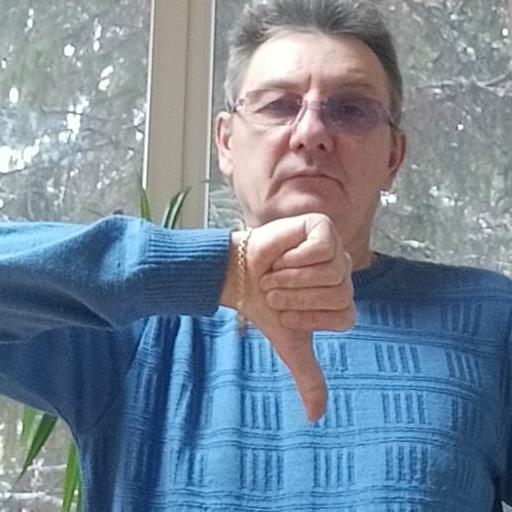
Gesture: dislike